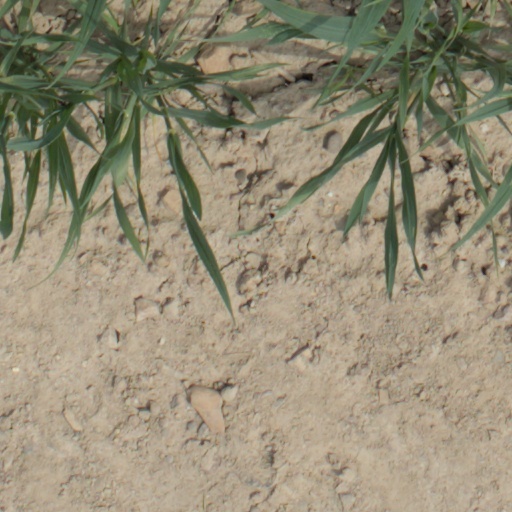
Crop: wheat